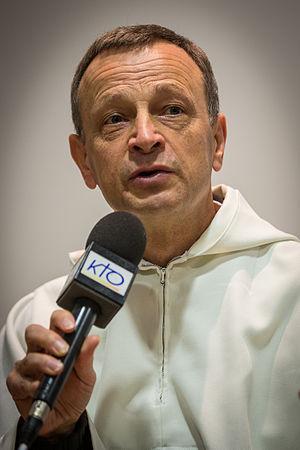
36e rencontres internationales de Taizé Strasbourg 28 décembre 2013